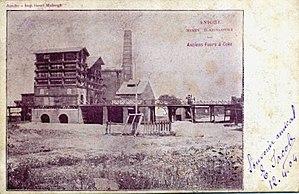
Mines d´Azincourt - Anciens Fours à Coke
La catastrophe d'Aniche de 1854 a lieu le 26 octobre et a pour cause un coup de grisou provoquant un éboulement qui tua 11 mineurs à la fosse Saint-Édouard nommée aussi fosse Azincourt de la Compagnie des mines d'Azincourt sur le territoire d'Aniche dans le département du Nord